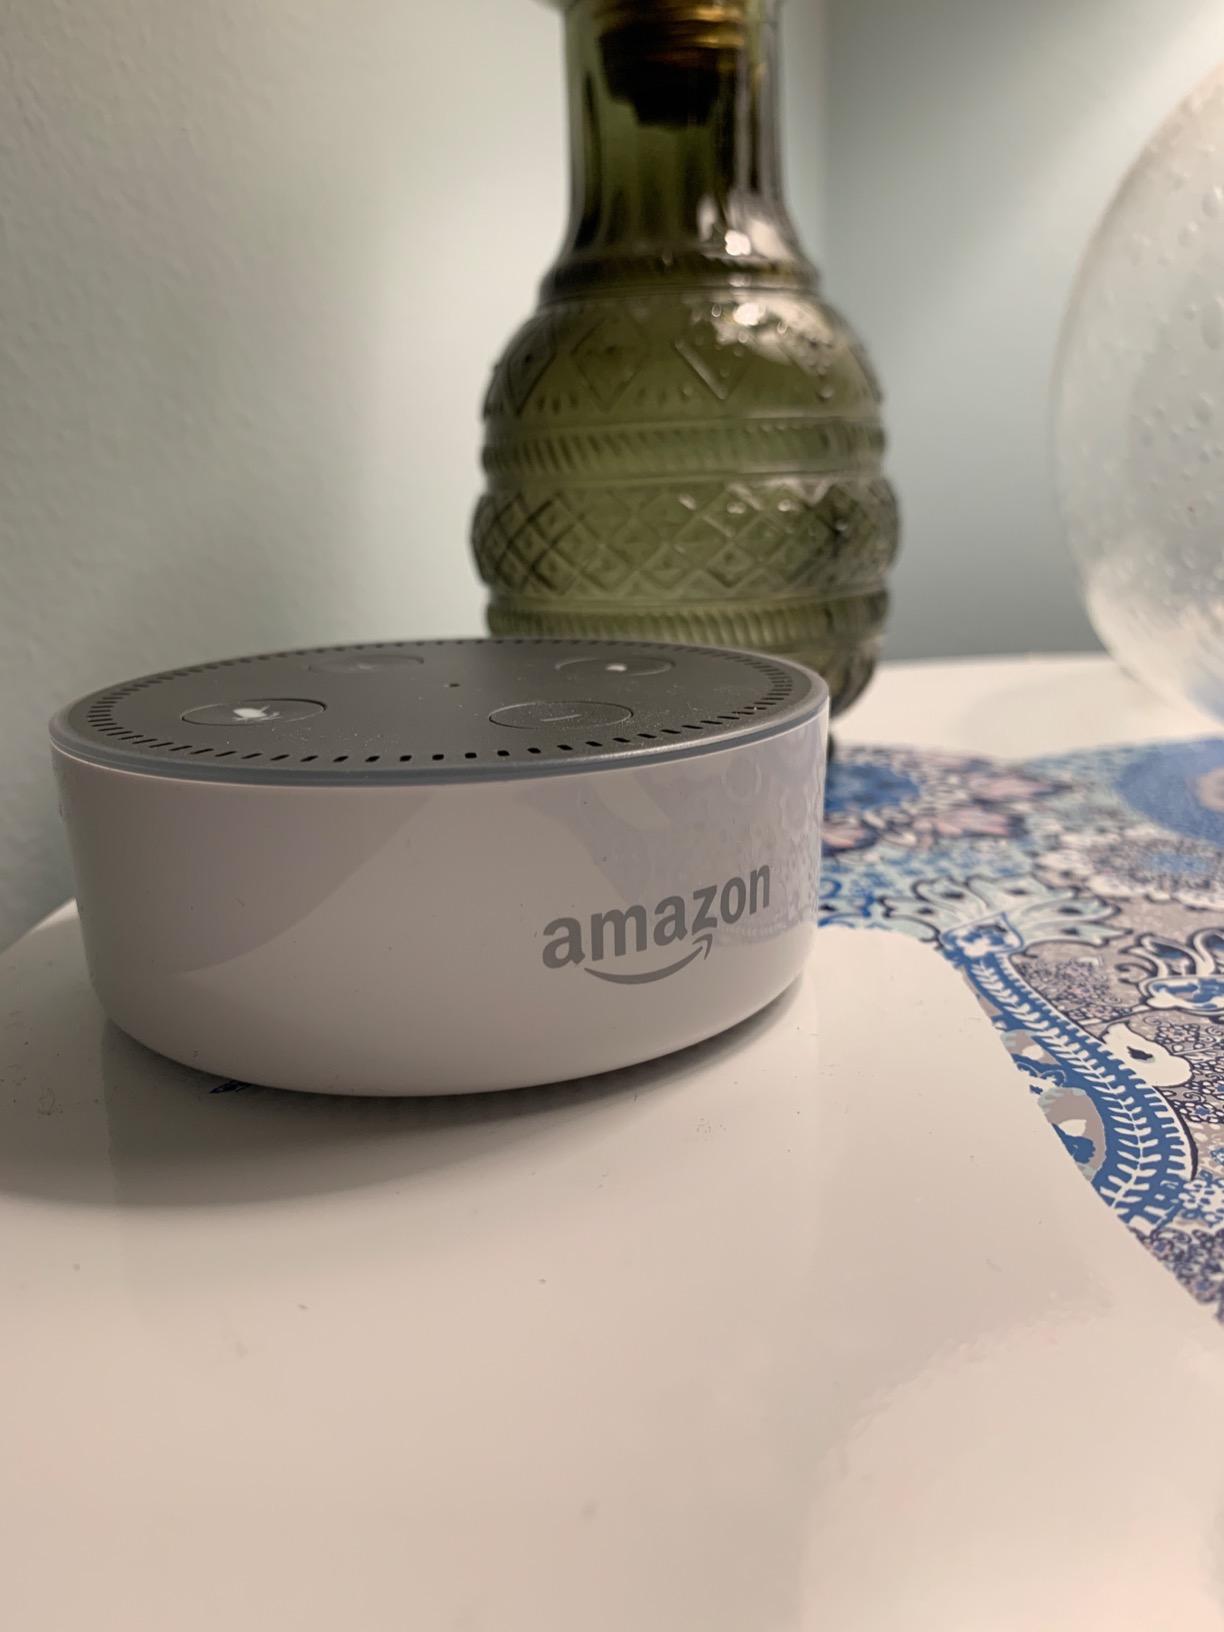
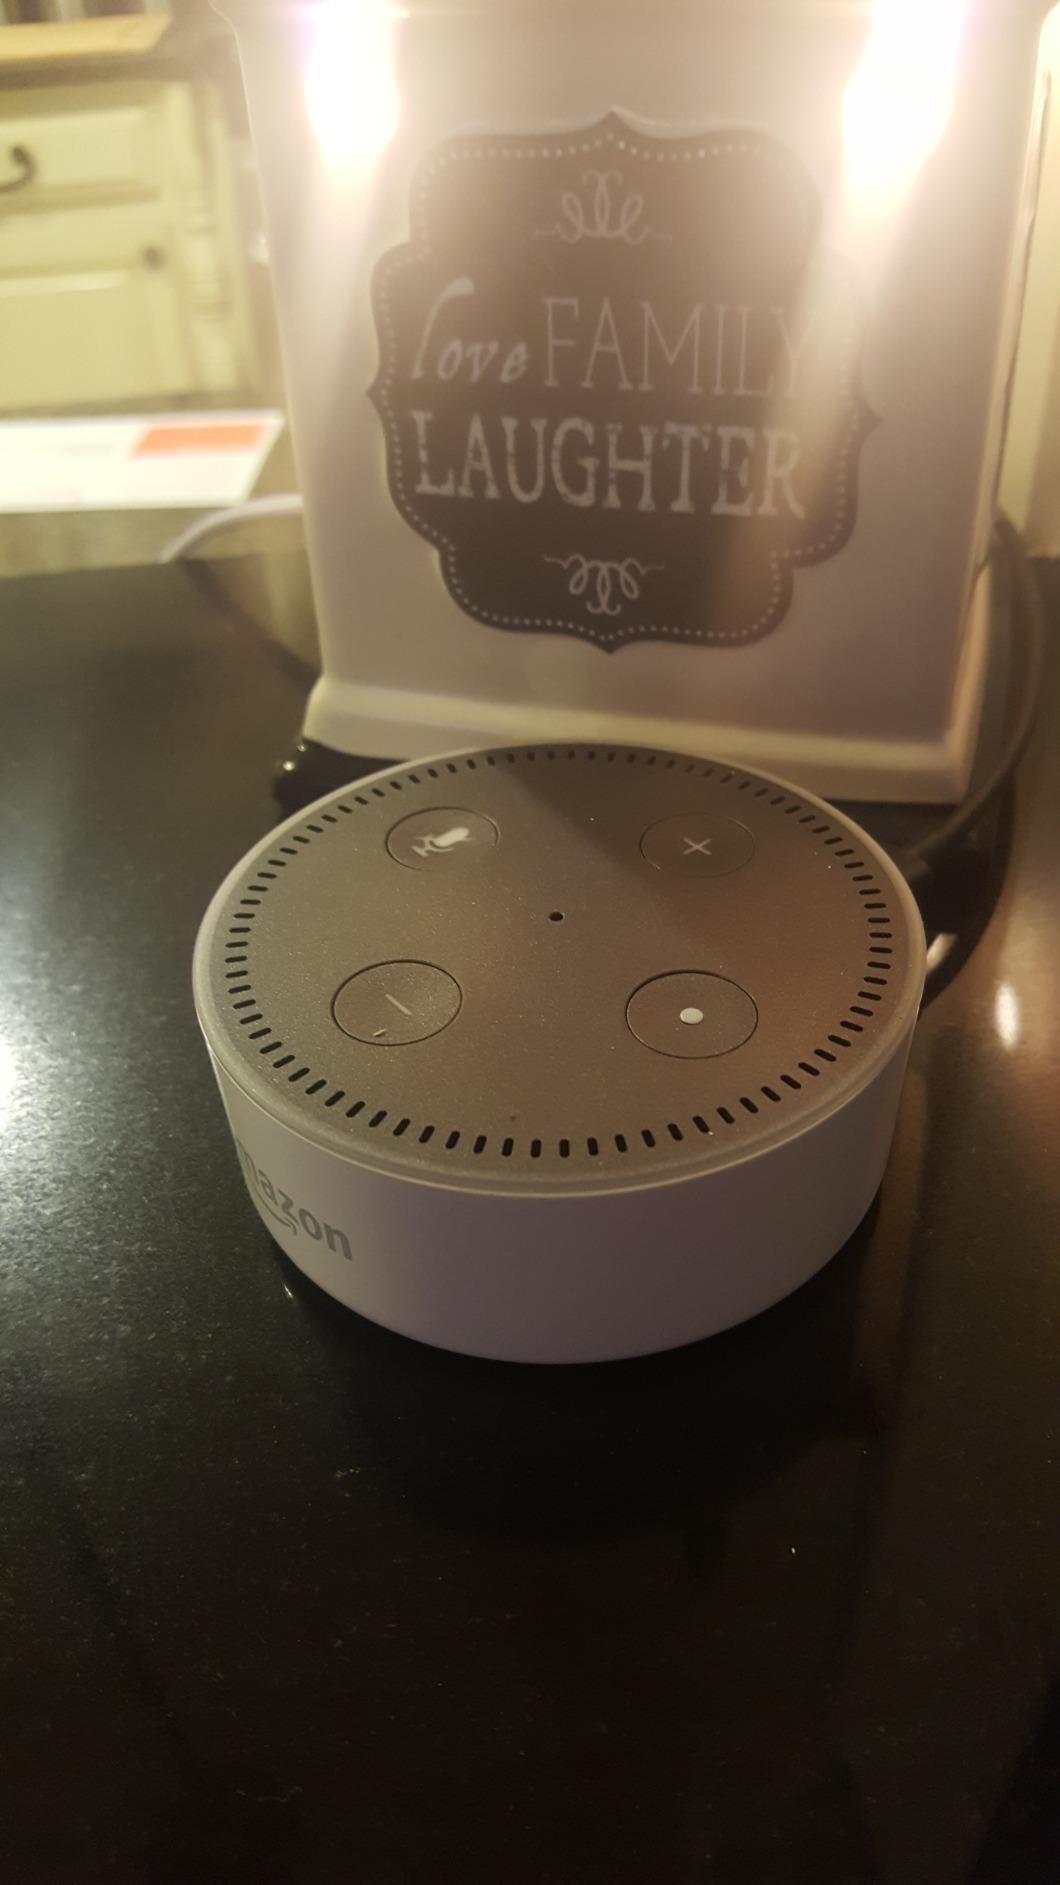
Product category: speaker
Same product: yes